Conacher and Co.

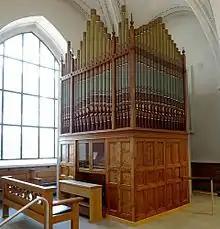
Organ by James Conacher (1886) in Predigerkirche Zürich

Conacher and Co was a firm of British organ builders based in Huddersfield, West Yorkshire, England.